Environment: real
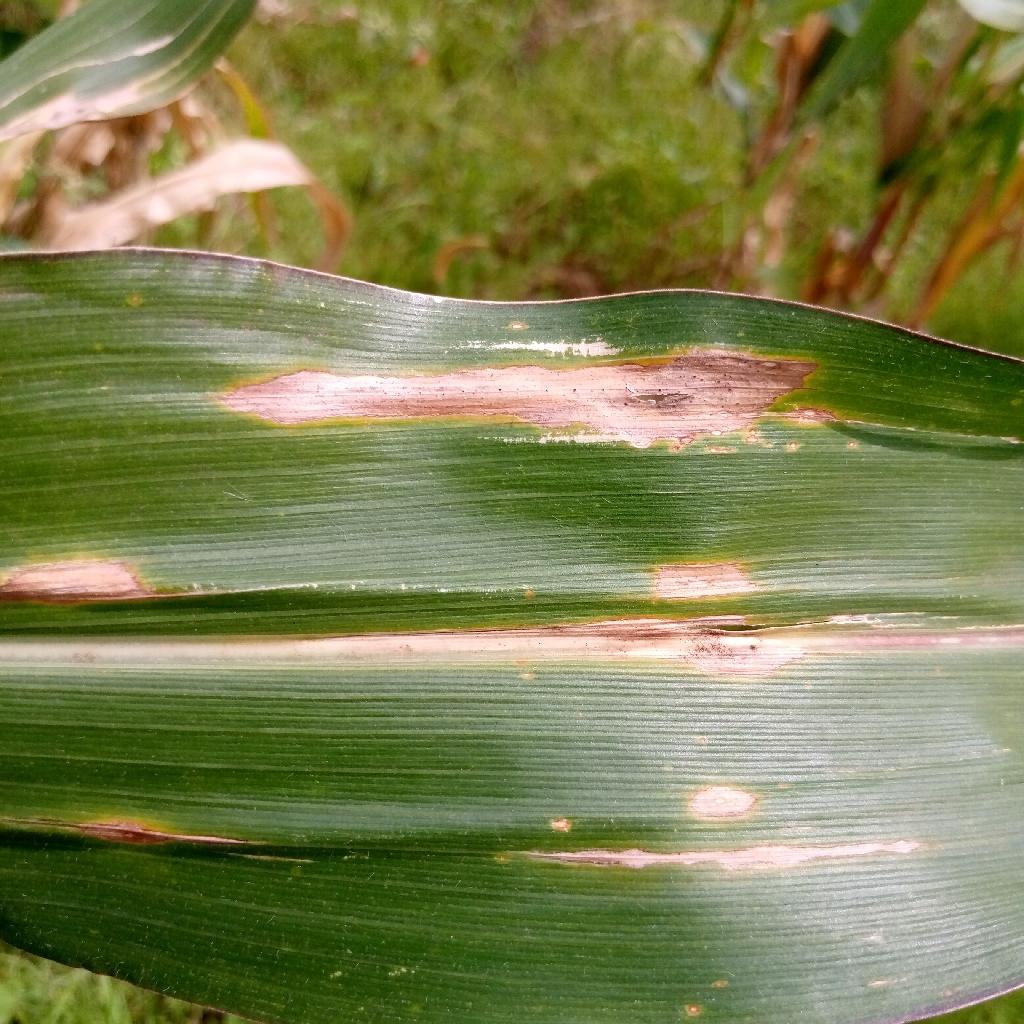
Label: northern_corn_leaf_blight